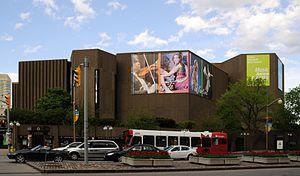
Cet article recense les lieux patrimoniaux d'Ottawa inscrits au répertoire des lieux patrimoniaux du Canada, qu'ils soient de niveau provincial, fédéral ou municipal.
Dimitri Dimakopoulos était un architecte et urbaniste québécois né le 14 septembre 1929 à Athènes et mort le 7 novembre 1995 à Montréal. Il arrive au Québec en 1948, et, au cours de sa vie, crée, entre autres, de nombreux œuvres de taille importante dans le centre-ville de Montréal.